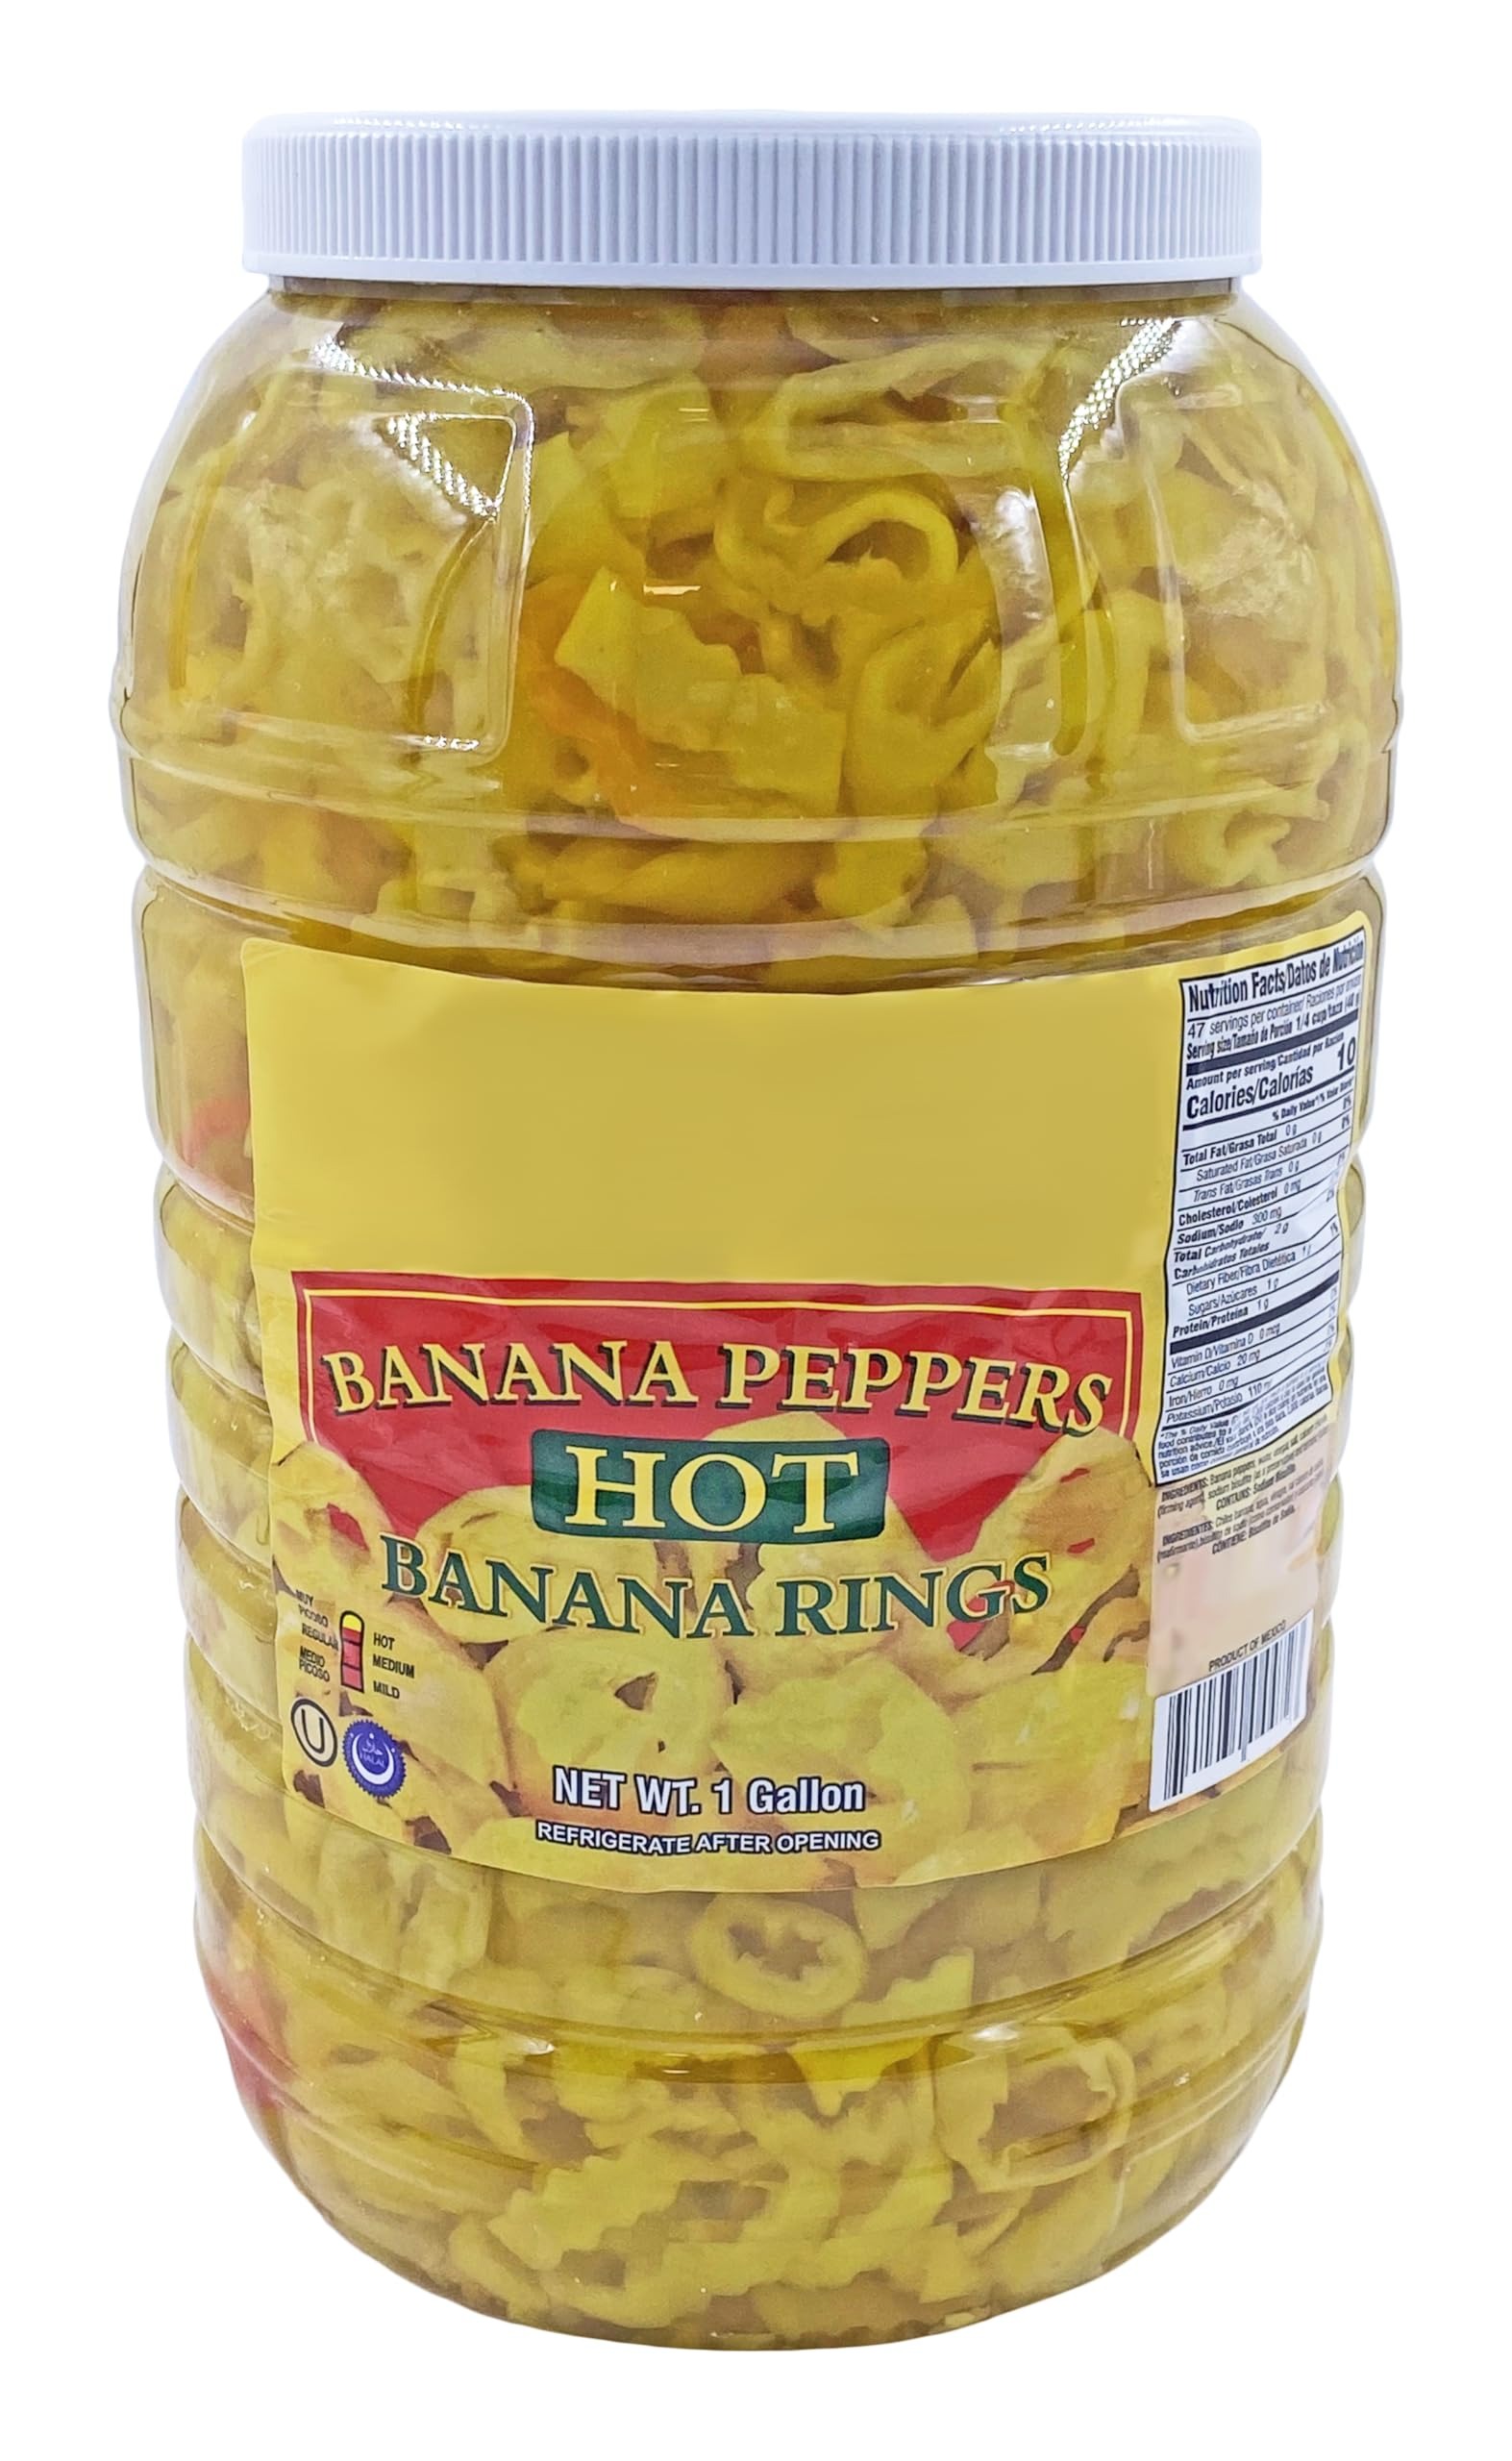
Item Name: Banana Pepper Rings | (128 oz., Hot)
Bullet Point 1: Eye-catching color and unbeatable hot, tangy flavor
Bullet Point 2: Delicious topping for sandwiches, pizzas, and other favorites
Bullet Point 3: Bright color adds visual appeal
Bullet Point 4: Pre-sliced to save kitchen prep time
Product Description: Use these banana pepper rings to add flavor and heat to meats, poultry, and vegetarian dishes alike. Try topping hot dogs or crispy pizzas with banana pepper rings, or add them to smoky barbequed pork or steak sandwiches for irresistible menu offerings. Include these peppers in popular Mexican-style favorites, like nachos or taco salads, or use them to create zesty new dishes!
Value: 128.0
Unit: Ounce

Price: 23.27